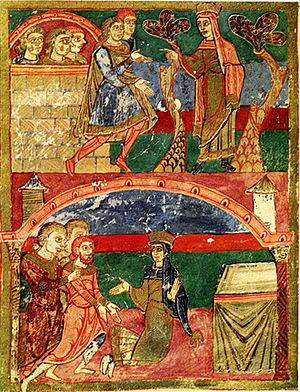
Scènes de la vie de sainte Radegonde. Vie de sainte Radegonde, XIème siècle. Manuscrit 250. Bibliothèque municipale de Poitiers.
L'enluminure romane désigne la décoration des manuscrits propre à l'art roman. Ce style se développe en France au cours du début du XIᵉ siècle pour s'étendre à la quasi-totalité de l'Europe occidentale chrétienne. Elle disparait pour laisser place à l'enluminure gothique à la fin du XIIᵉ siècle en France et en Angleterre, mais seulement au cours du XIIIᵉ siècle en Allemagne par exemple.
Radegonde de Poitiers, née vers 520 en Thuringe, morte le 13 août 587 à Poitiers, est une princesse thuringienne, devenue reine des Francs en épousant Clotaire Iᵉʳ, fils de Clovis.